C. Krishnan Nair

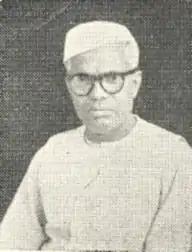
C Krishnan Nair during the 1950s

C Krishnan Nair (1902–1986) was an Indian politician of the Indian National Congress, an Indian Independence activist, a Gandhian who participated in the Salt March of 1930 and a Member of the Indian Parliament of the First and Second Lok Sabha. He was popularly known as Delhi Gandhi or Nairji.